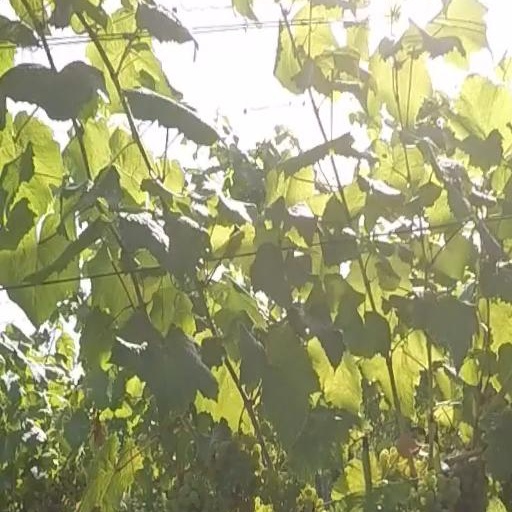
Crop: grape